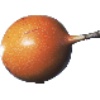
Label: granadilla